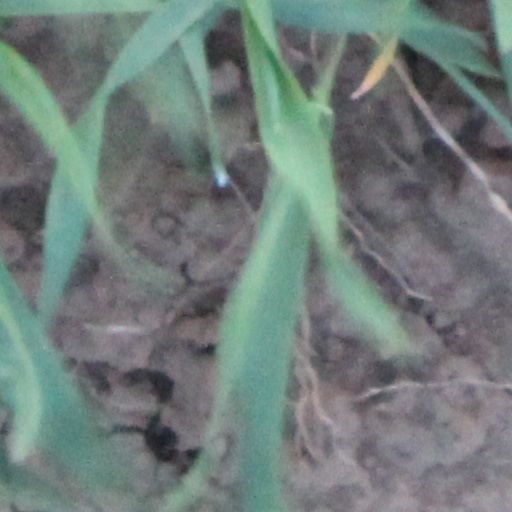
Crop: wheat